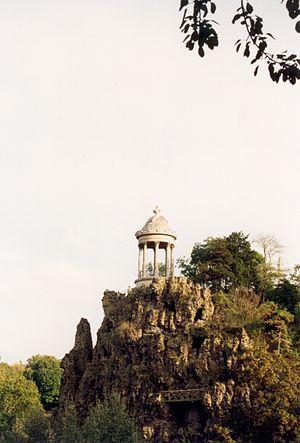
Paris France Le parc des Buttes-Chaumont
Le parc des Buttes-Chaumont est un jardin public situé dans le nord-est de Paris, en France, dans le 19ᵉ arrondissement de la ville.
L'île du Belvédère est une île située sur le lac du parc des Buttes-Chaumont, dans le 19ᵉ arrondissement de Paris. D'une superficie d'environ 6 700 m², elle est reliée à la berge par deux ponts : à l'ouest par le pont des Suicidés, en pierre, et au sud par une passerelle suspendue, en bois.
Jardins de France est une série annuelle de bloc-feuillet de timbres-poste émis par La Poste française depuis 2003.